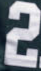
Number: 2